Church of St. Simon the Canaanite, New Athos

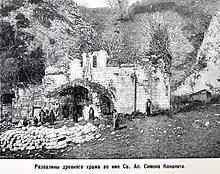
The church before the 1880s reconstruction

The design of the extant church dates to the 9th or 10th century and is influenced by the Byzantine and Georgian art traditions, but the church site seems to be two centuries older. At the time when the Georgian historian Dimitri Bakradze visited it in the 1850s, the church was abandoned, but still standing except for the collapsed dome. The church suffered greatly when the local landlord, Major Hasan Margani removed its blocks of stone for the construction of his own mansion. Later, in the 1880s, the church was reconstructed, using blocks of white hewn stone, to its current state. The church is adorned with images of Christian symbols such as a fish, lion, and cross curved in relief.